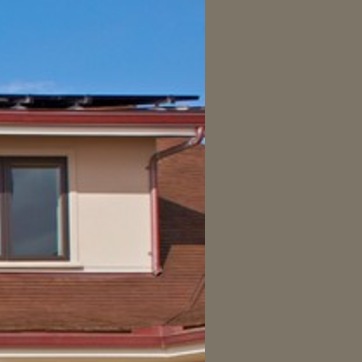
Material: other